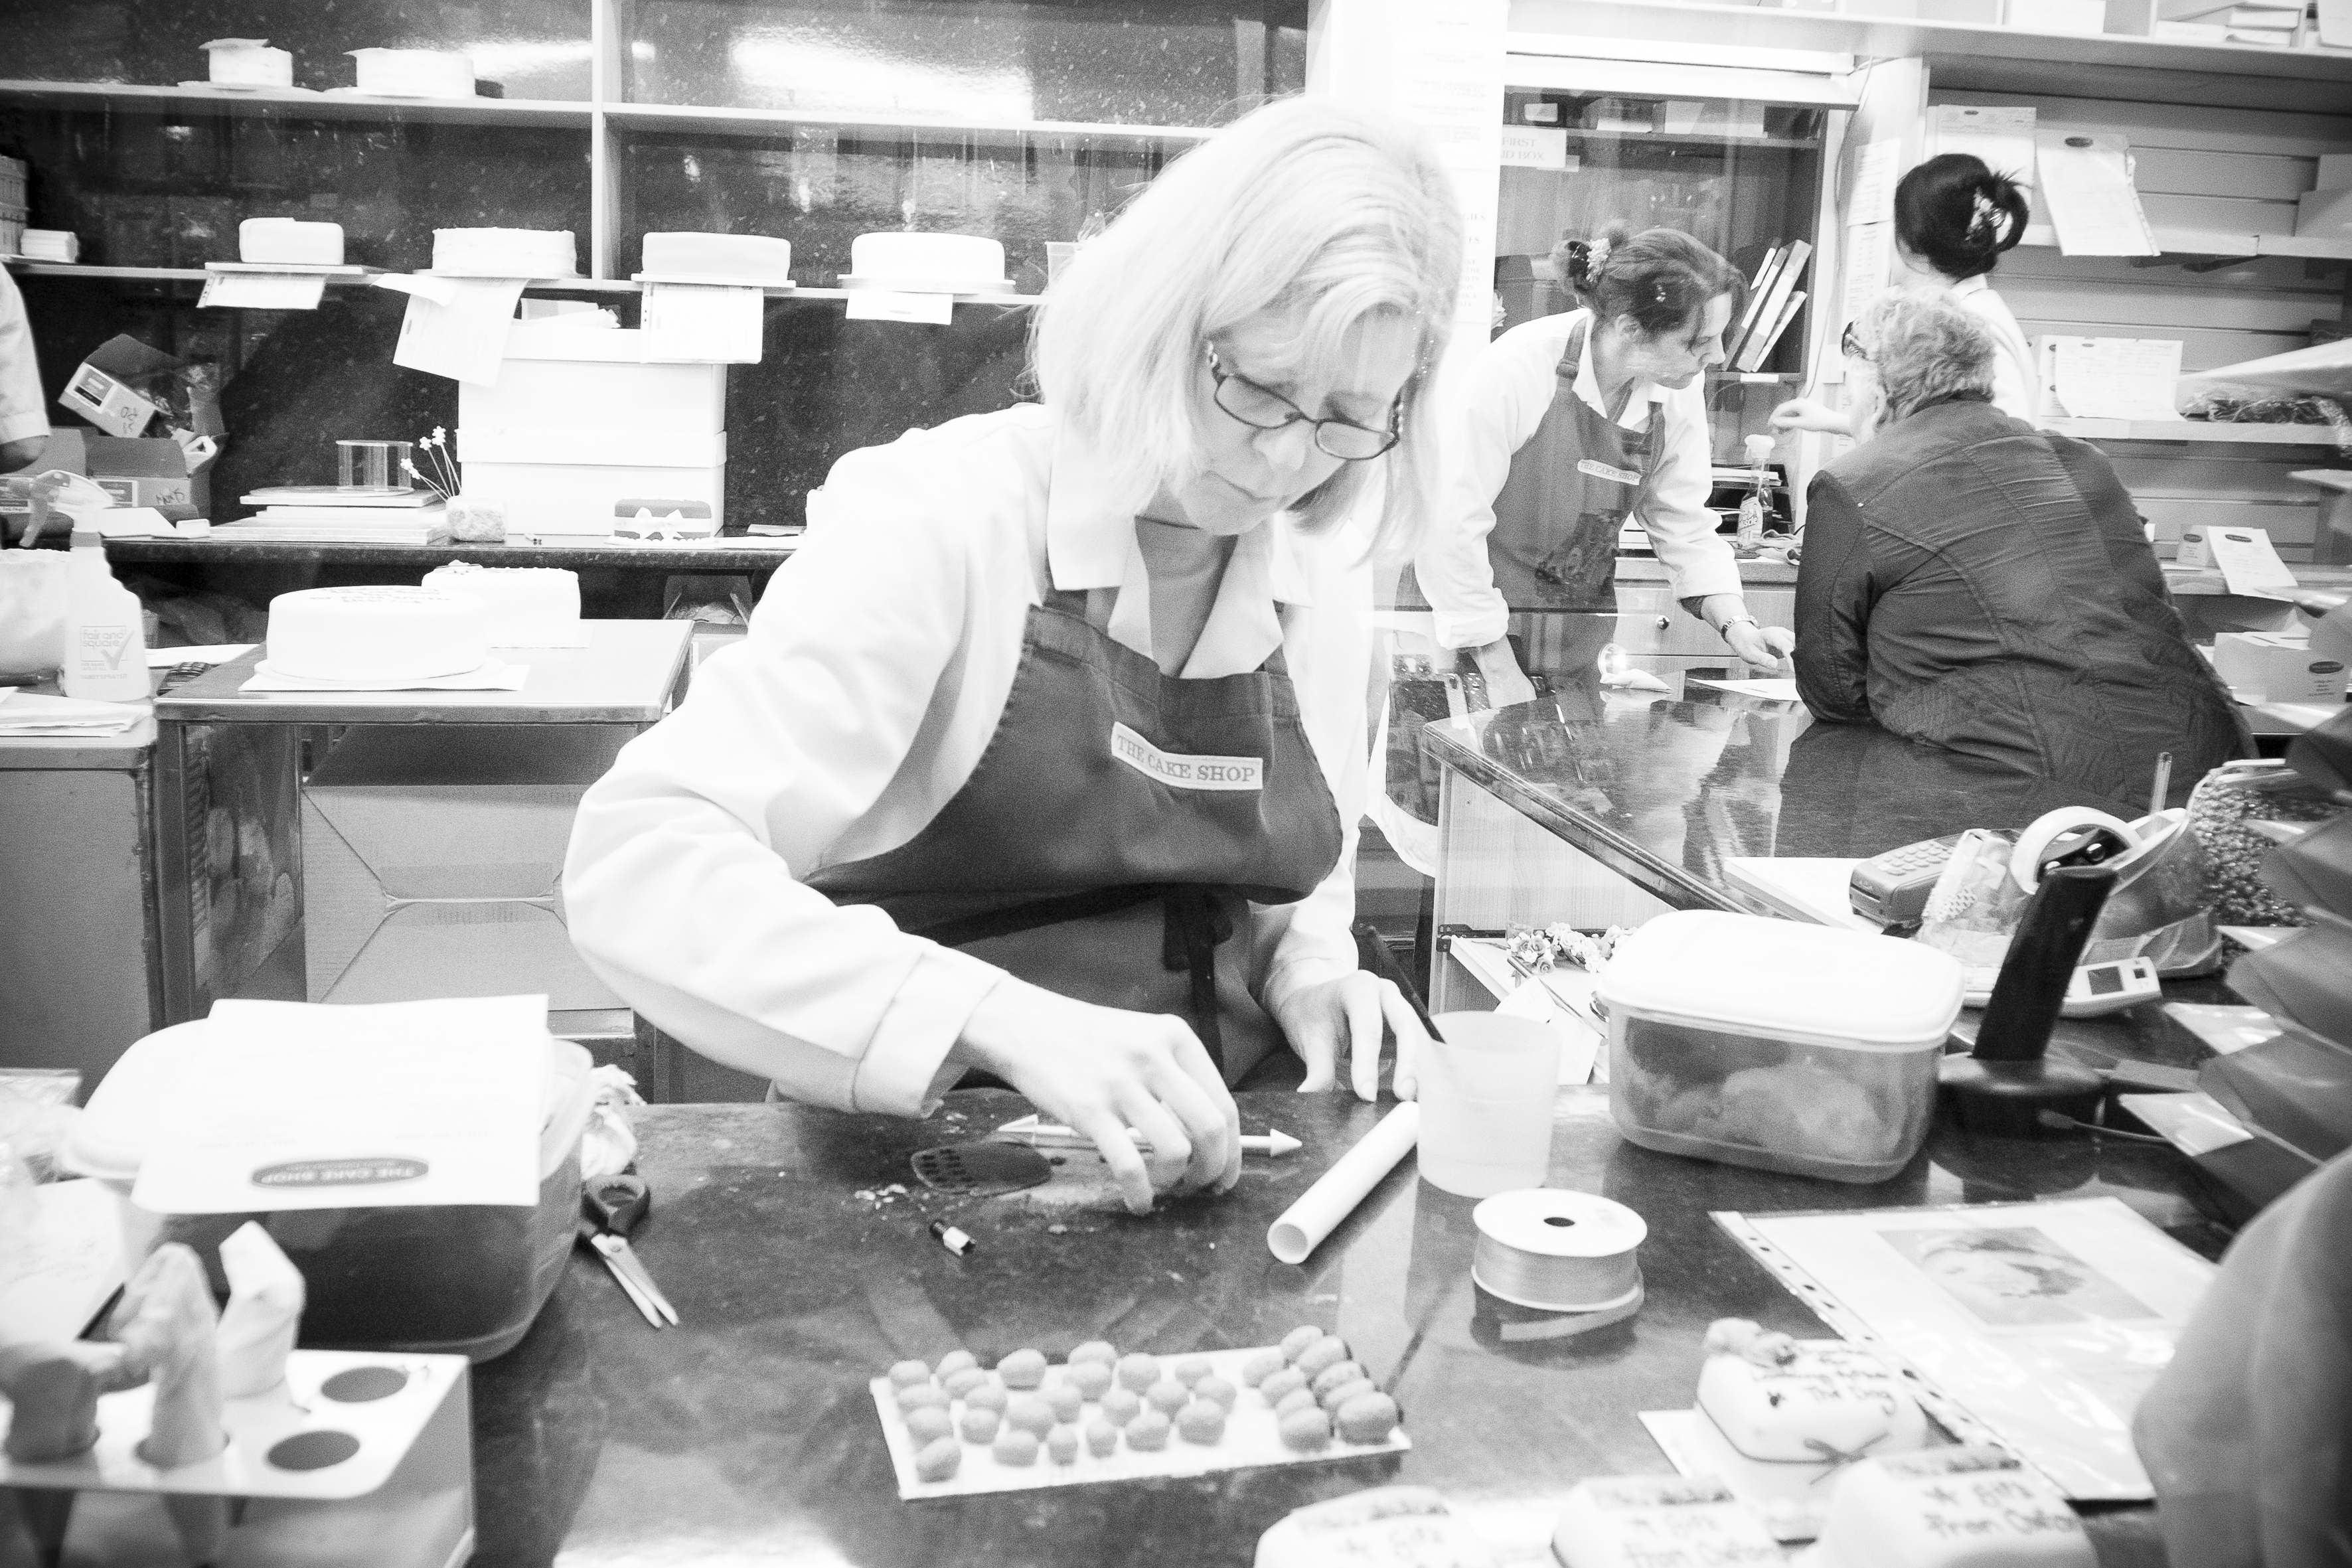
black and white, street, urban, travel, fujifilm, factory, monochrome, uk, england, bw, blackandwhite, blackwhite, ngc, noiretblanc, unitedkingdom, fuji, oxford, fujixt1, fujix, monochrome photography